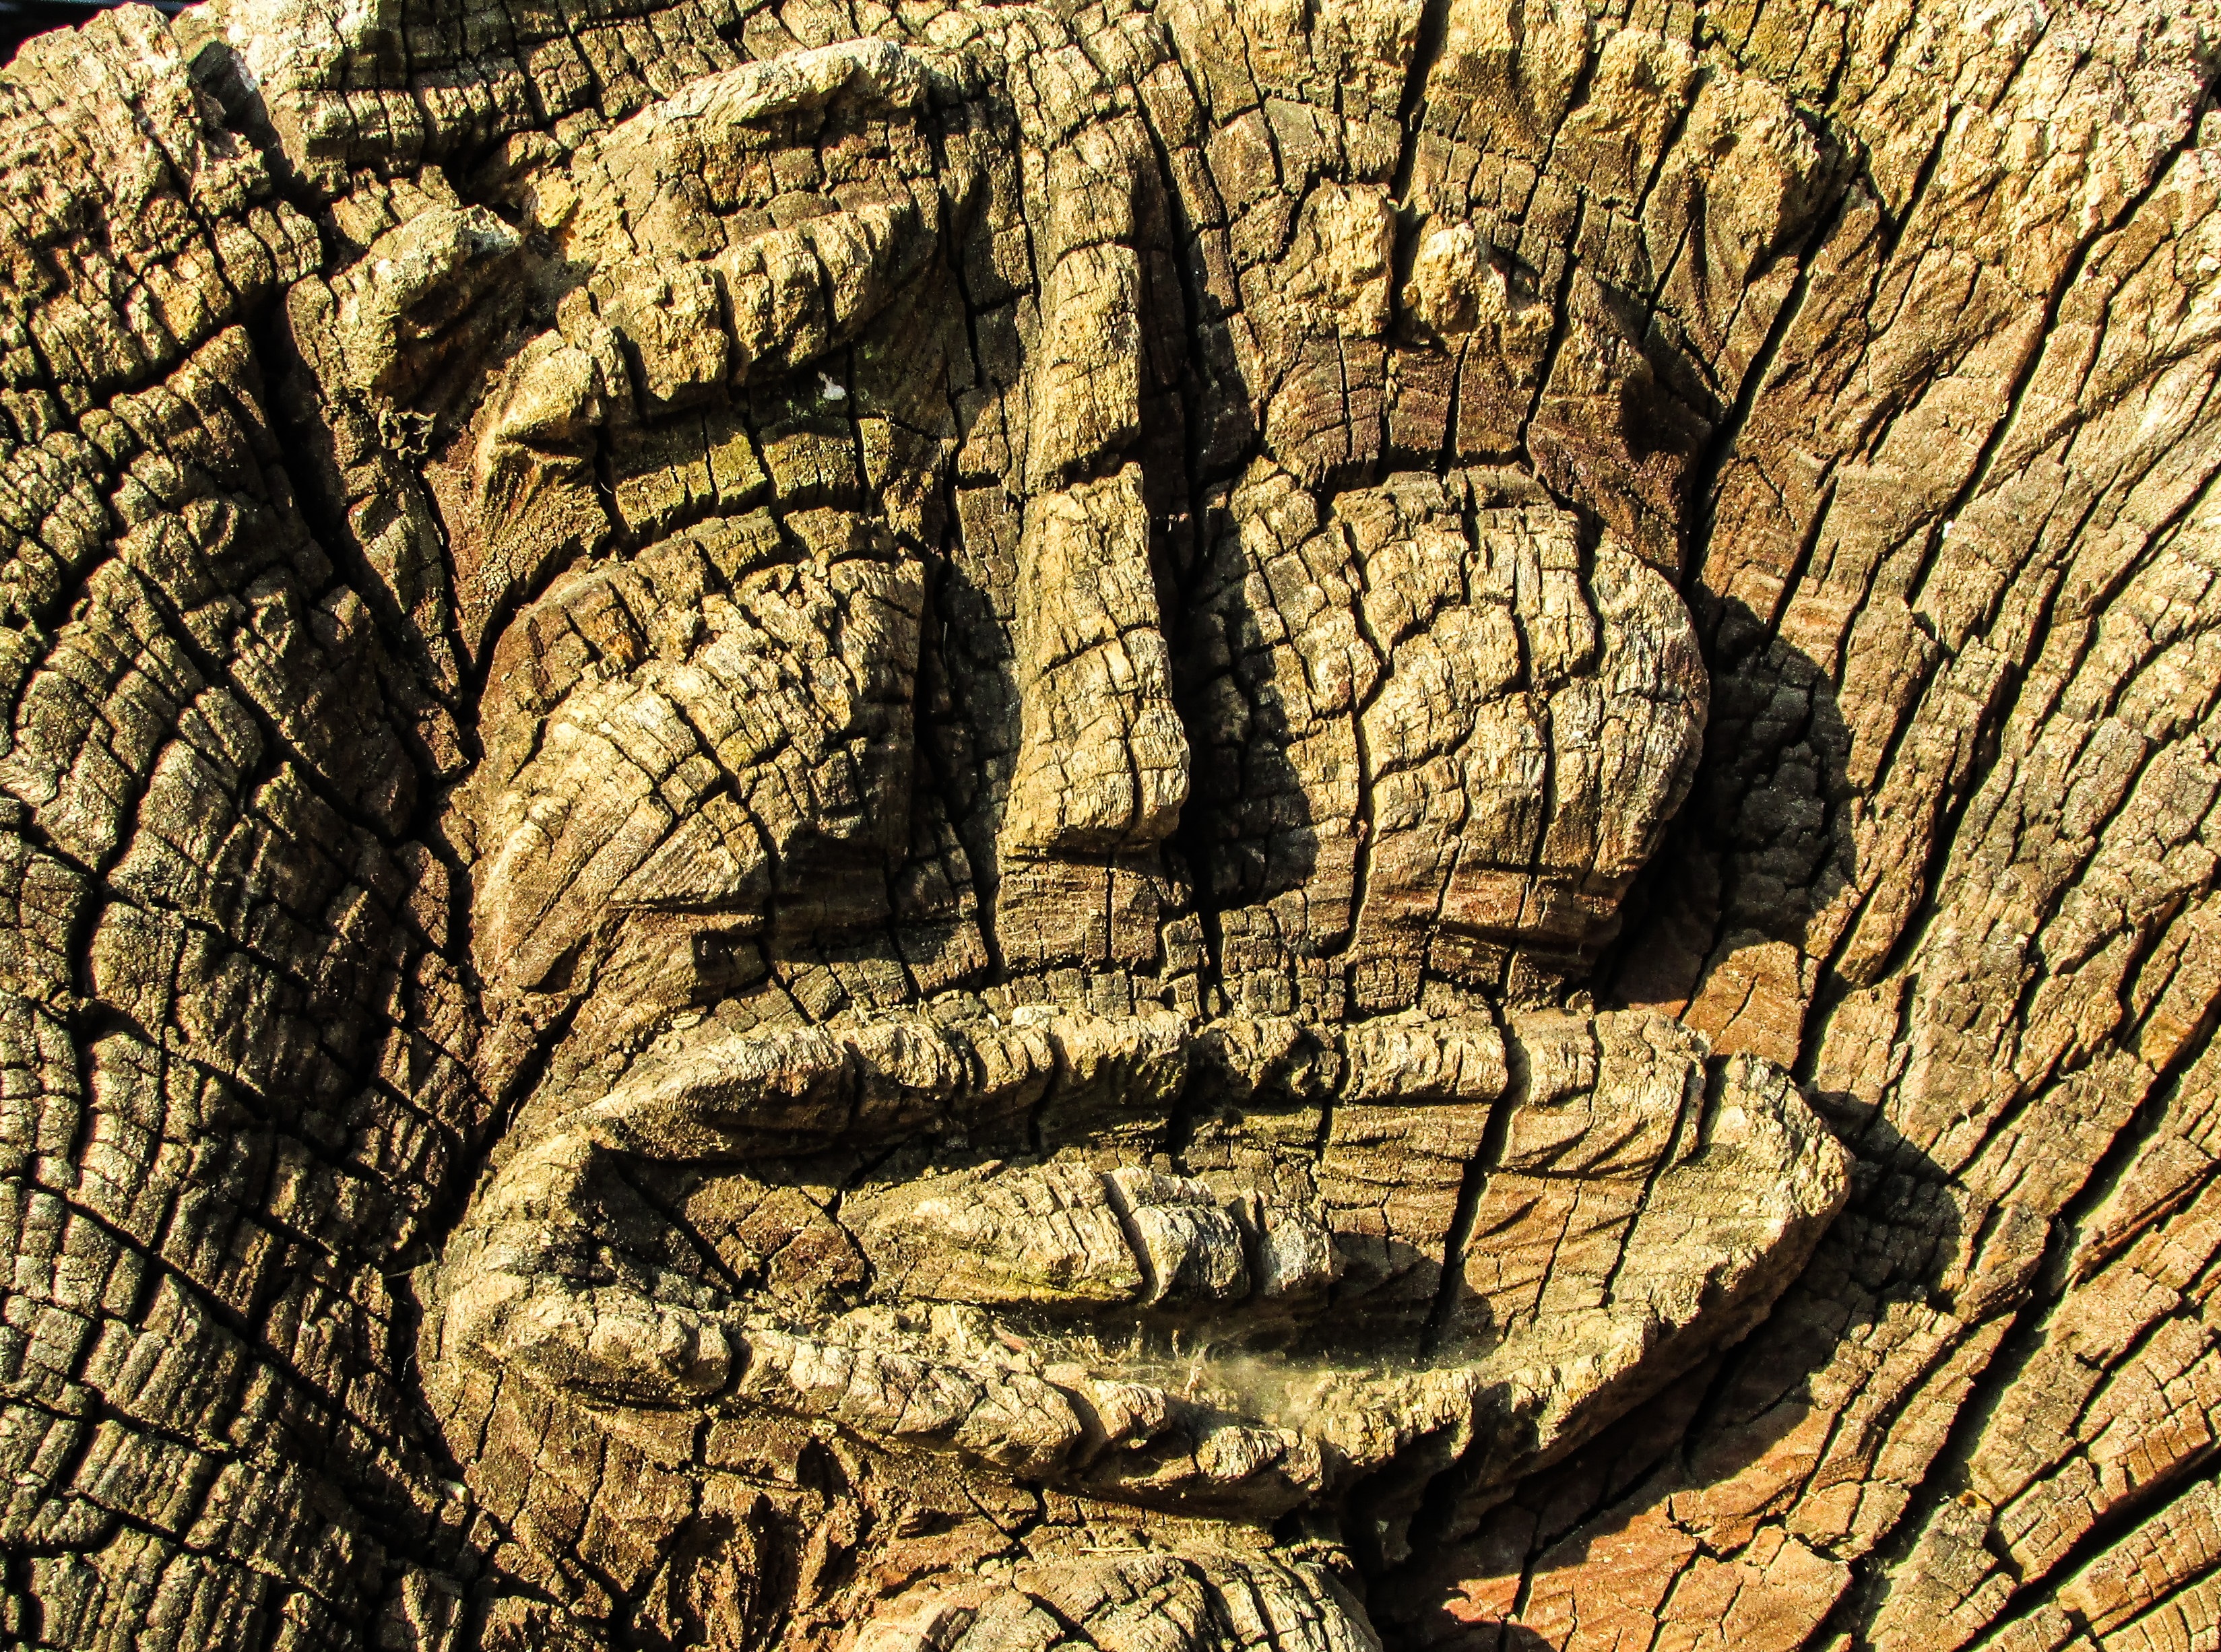
tree, rock, wood, texture, trunk, formation, park, soil, face, sculpture, geology, temple, wooden, greece, carved, handmade, carving, woodcarving, archaeological site, volos, ancient history